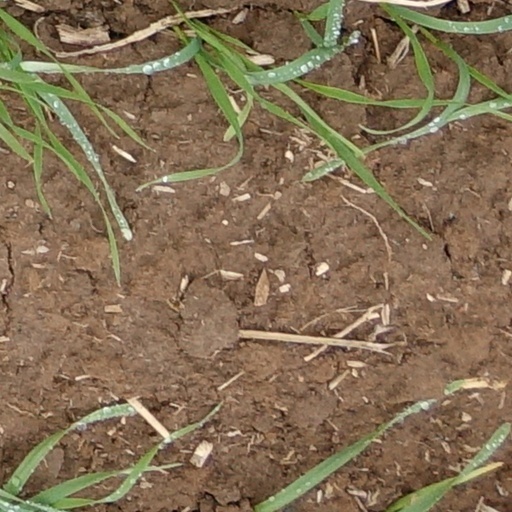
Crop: wheat